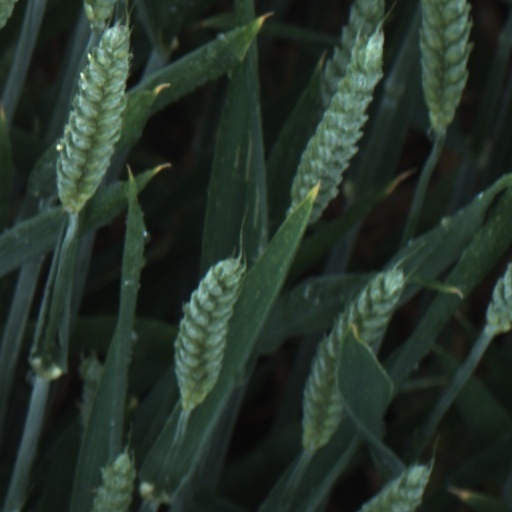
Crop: wheat